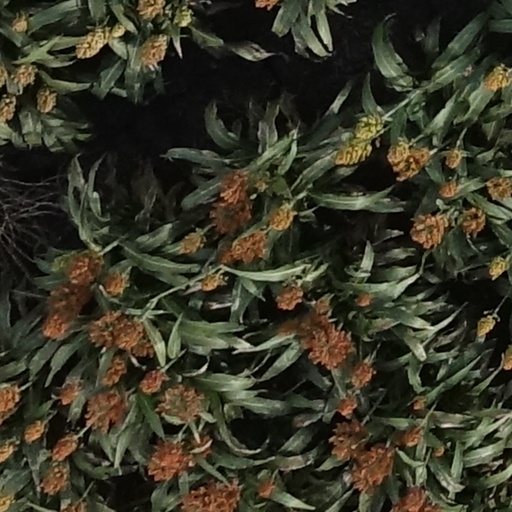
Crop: sorghum